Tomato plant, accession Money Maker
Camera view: horizontal (90 deg, fisheye); turntable rotation: 300 degrees
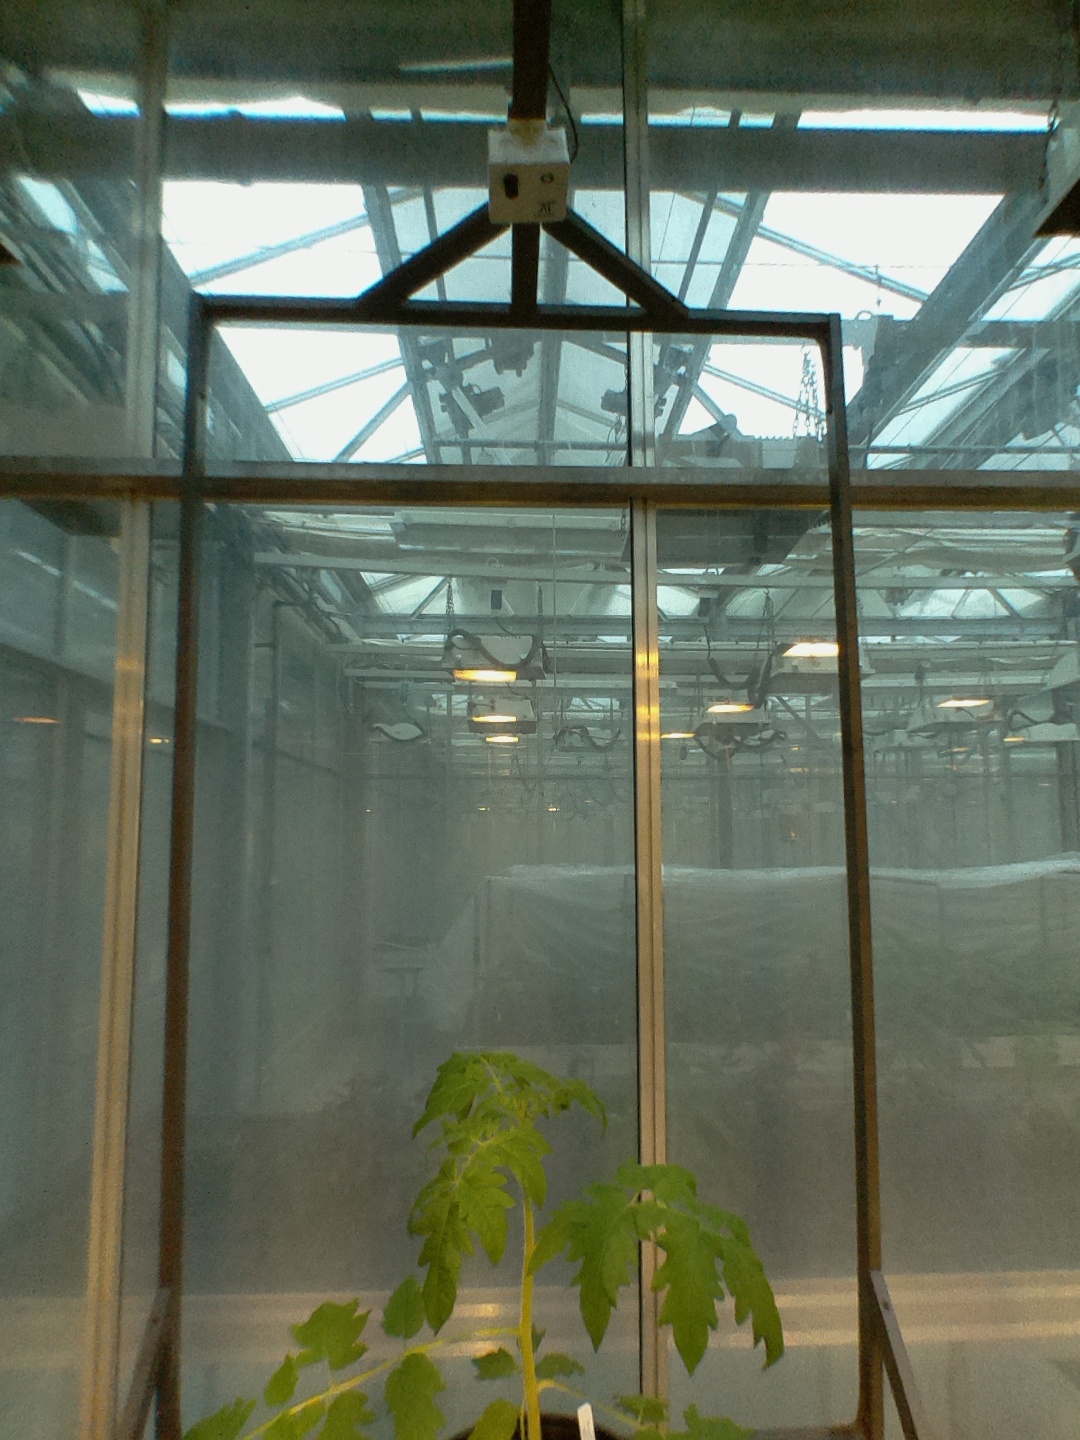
BBCH growth stage 13: 6 of true leaves visible